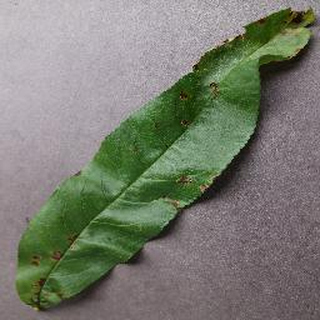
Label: peach_bacterial_spot